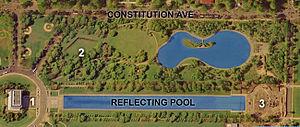
Constitution Gardens est un parc national américain de Washington, D.C., communément inclus dans le National Mall mais en réalité adjacent et officiellement distinct. Ce parc de 200 000 m² est situé entre le Lincoln Memorial et le Washington Monument, bordé au nord par la Constitution Avenue et au sud par la Lincoln Memorial Reflecting Pool. Constitution Gardens possèdent un petit lac avec une île ouverte aux piétons.